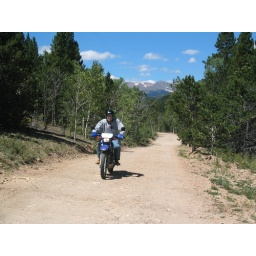
Tom flying along a dirt road near Boulder